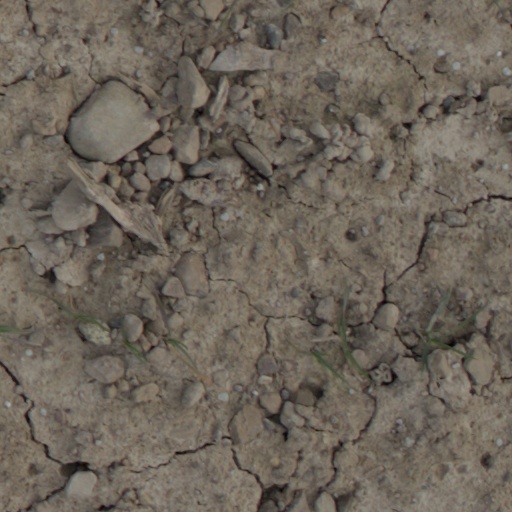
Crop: wheat